Swimming Reindeer

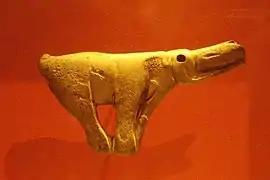
The Mammoth spear thrower

De l'Isle wrote a paper on his discovery, and his finds were exhibited in 1867 at the Exposition Universelle in Paris. People were intrigued to see the sophistication of his finds and this sculpture in particular. The carvings were remarkable in that they illustrate reindeer, which no longer live in France. Dating was possible as the two reindeer were carved in the ivory of an extinct animal. This dated the find as ancient and required a re-evaluation of the life of humans in the late Ice Age. This find was particularly astounding, as at that time no cave paintings had been discovered, and it was to be some years before those that were found were accepted as genuine. In fact it was only the work of Henry Christy and Edouard Lartet that had recently persuaded informed opinion that mankind had lived during the ice age and coexisted with mammoths.